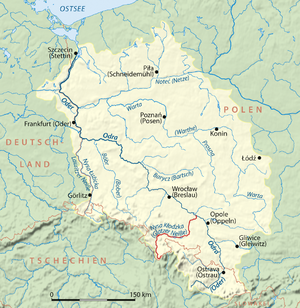
Nysa Kłodzka
Nysa Kłodzka markeret med rødt
Nysa Kłodzka er en biflod til Oder i det sydvestlige Polen. Den har en længde på 195 km og den 21. længste flod i Polen. Oplandet er 4566 km².